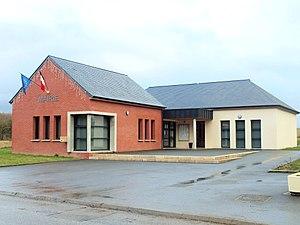
Haussez (Seine-Maritime, France)
Haussez est une commune française située dans le département de la Seine-Maritime en région Normandie.